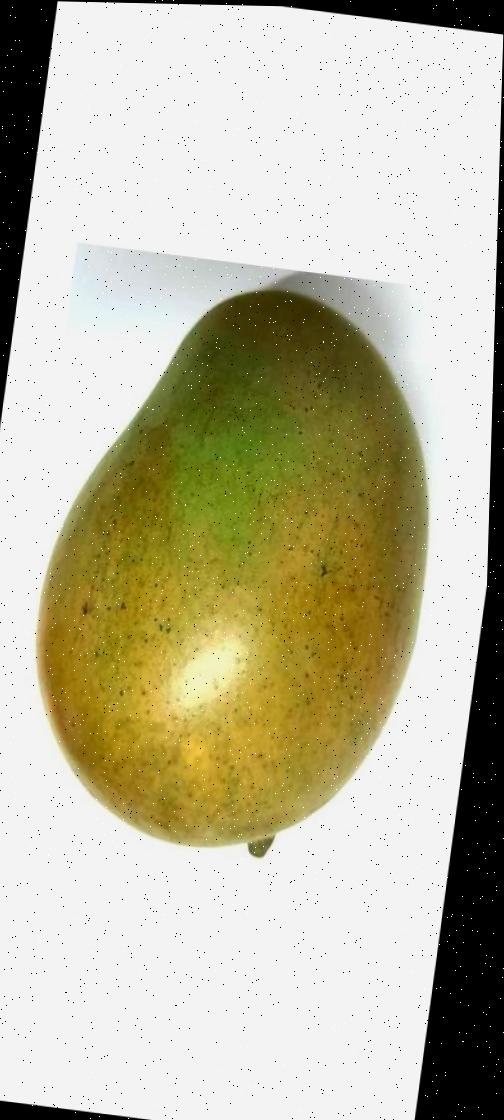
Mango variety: Shada